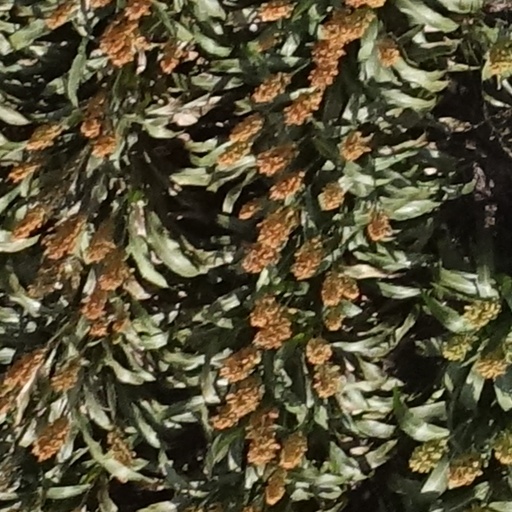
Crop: sorghum